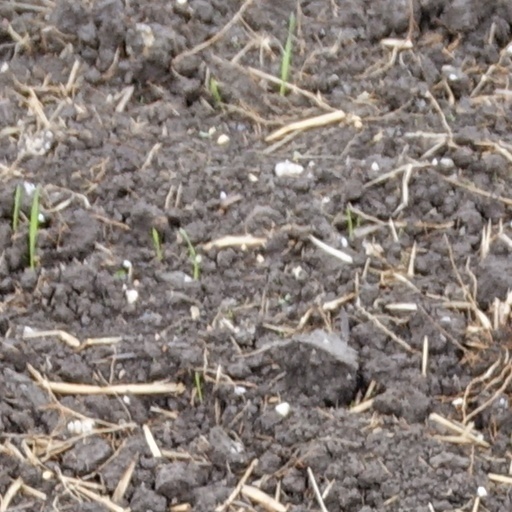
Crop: wheat